Allegany State Park

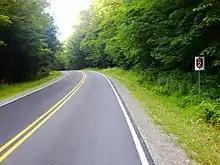
ASP Route 2 in the Red House Area

The park also has many minor access roads. These usually are dirt roads that go unmaintained during winter but otherwise range from good to rough condition.